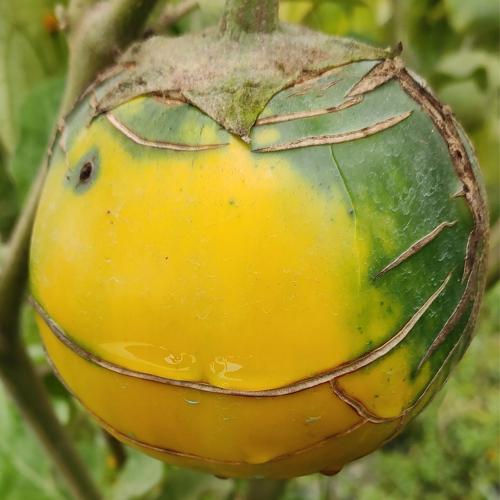
Label: Brinjal Fruit Creaking